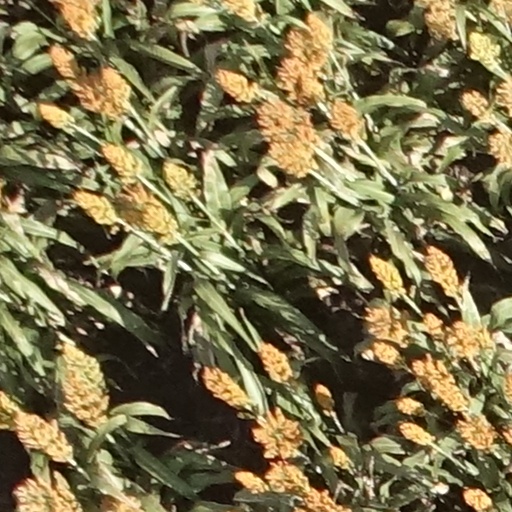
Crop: sorghum